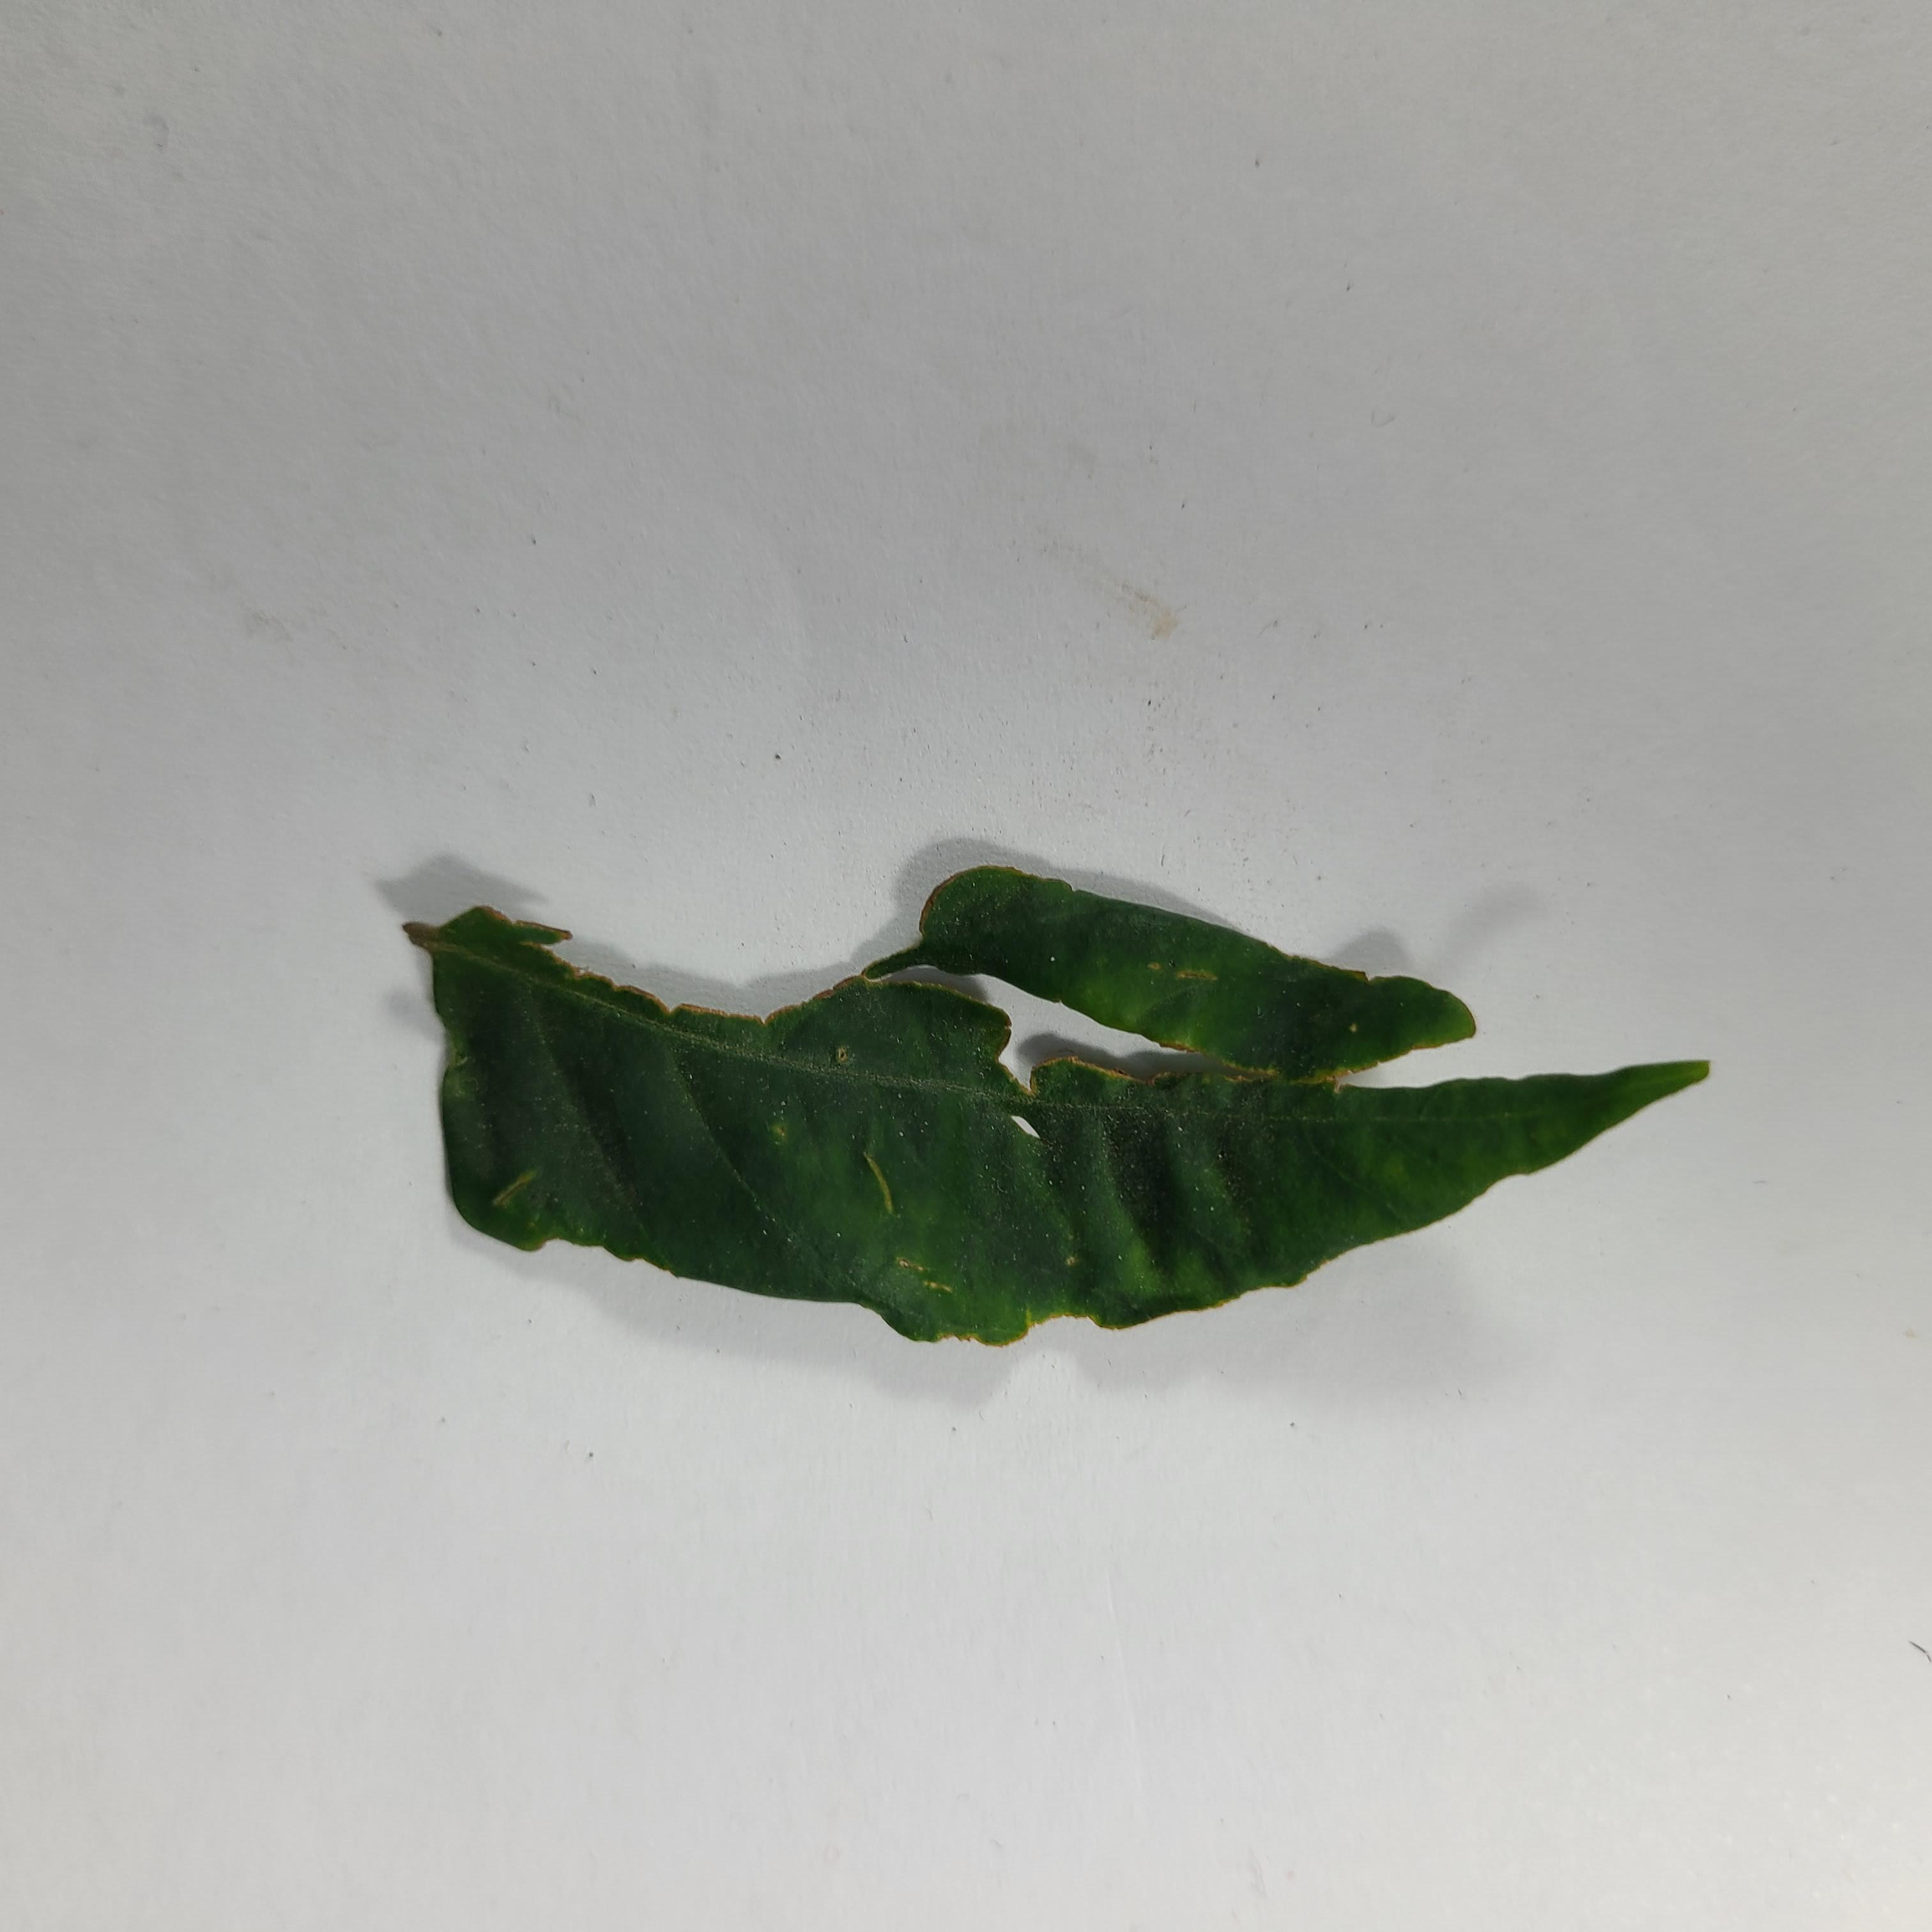
Label: Insect Hole leaves